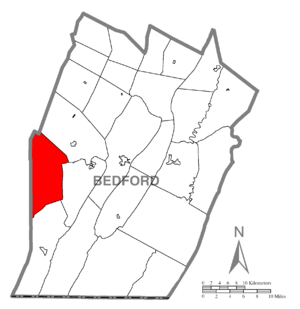
Juniata Township est un township, situé à l'ouest de la partie centrale du comté de Bedford, aux États-Unis. En 2010, il comptait une population de 954 habitants.